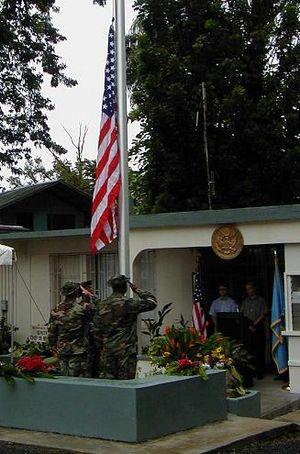
Voici les représentations diplomatiques des États-Unis à l'étranger :